William Thomas Shapley

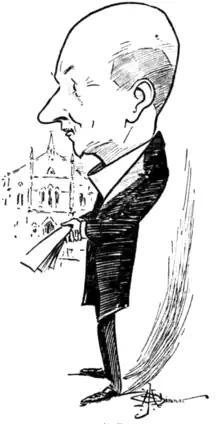
Caricature from "Notable Citizens" series by John Henry Chinner appearing in "Saturday Journal" 1920–1925

Rev. William Thomas Shapley (17 May 1864 – 10 May 1956) was an Australian Bible Christian minister.